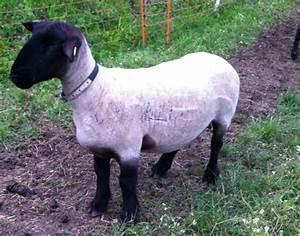
sheep